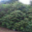
Label: willow_tree